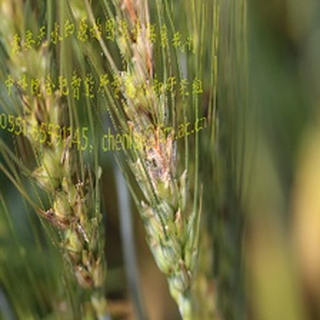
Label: wheat_fusarium_head_blight